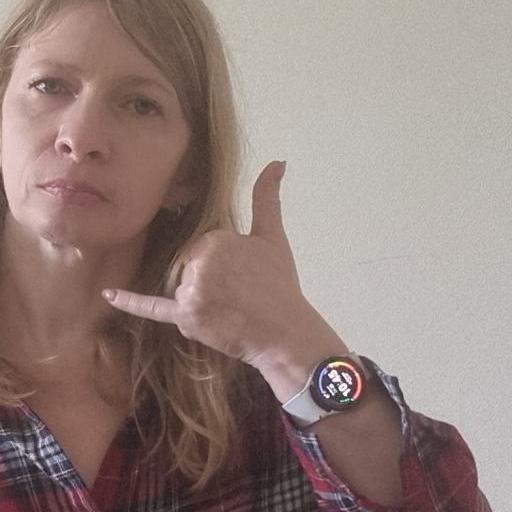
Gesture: call